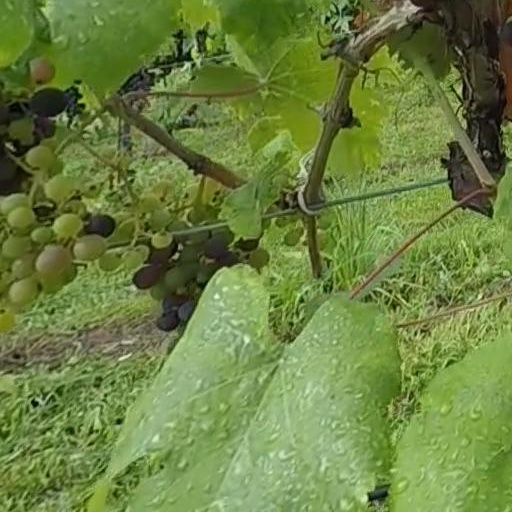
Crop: grape